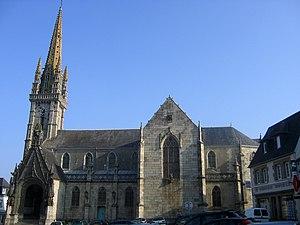
Vue de l'église de Landivisiau
La liste des églises du Finistère recense de la manière la plus complète possible les églises, cathédrales et basiliques situées dans le département français du Finistère.
Cet article recense les monuments historiques français classés en 1914.
Landivisiau [lɑ̃divizjo] est une commune du département du Finistère, dans la région Bretagne, en France.